Hayatullah Khan Durrani

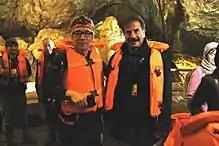
Hayatullah Khan Durrani and Prof:Kyung Sik Woo President Union of International Speleology (UIS) in Alisaddar Cave Hamadan Iran

In 1994 and 1999 his pursuit of adventure sports activities took him to Derbyshire, United Kingdom, where he completed a caving and rock-climbing advanced course under the supervision of Simon James Brooks and Boyed Potts from the Orpheus Caving Club unit of the British Cave Research Association and British Caving Association.